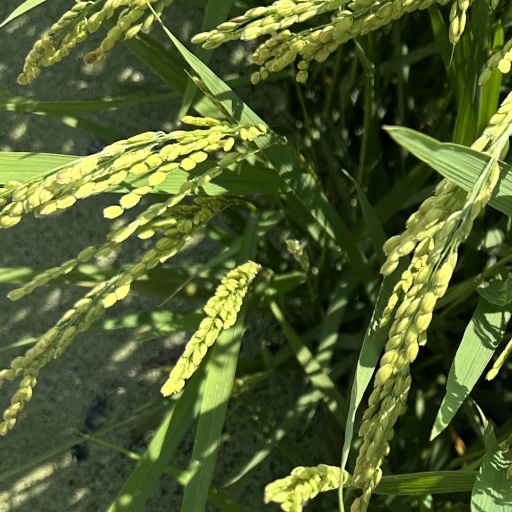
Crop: rice